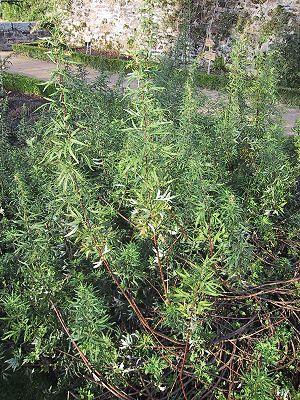
armoise
Le genre Artemisia regroupe des herbacées, des arbrisseaux et des arbustes, généralement aromatiques, densément tomenteux, pubescents ou glabres, de la famille des Astéracées. Leurs feuilles sont pennées. L’armoise a notamment des propriétés diurétiques et l’artémisinine que l'on extrait de certaines espèces, en particulier d’Artemisia annua, a plusieurs applications en médecine.